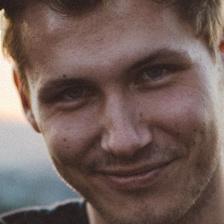
Label: faces